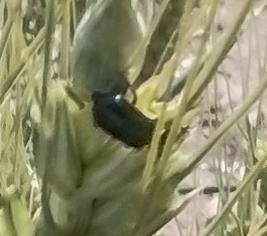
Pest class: predators